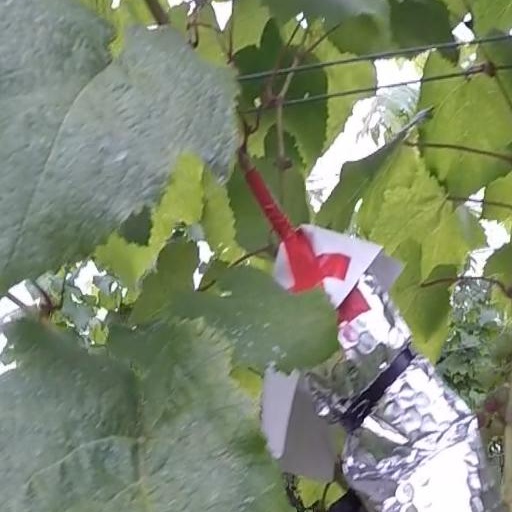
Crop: grape